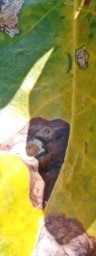
Label: Miner